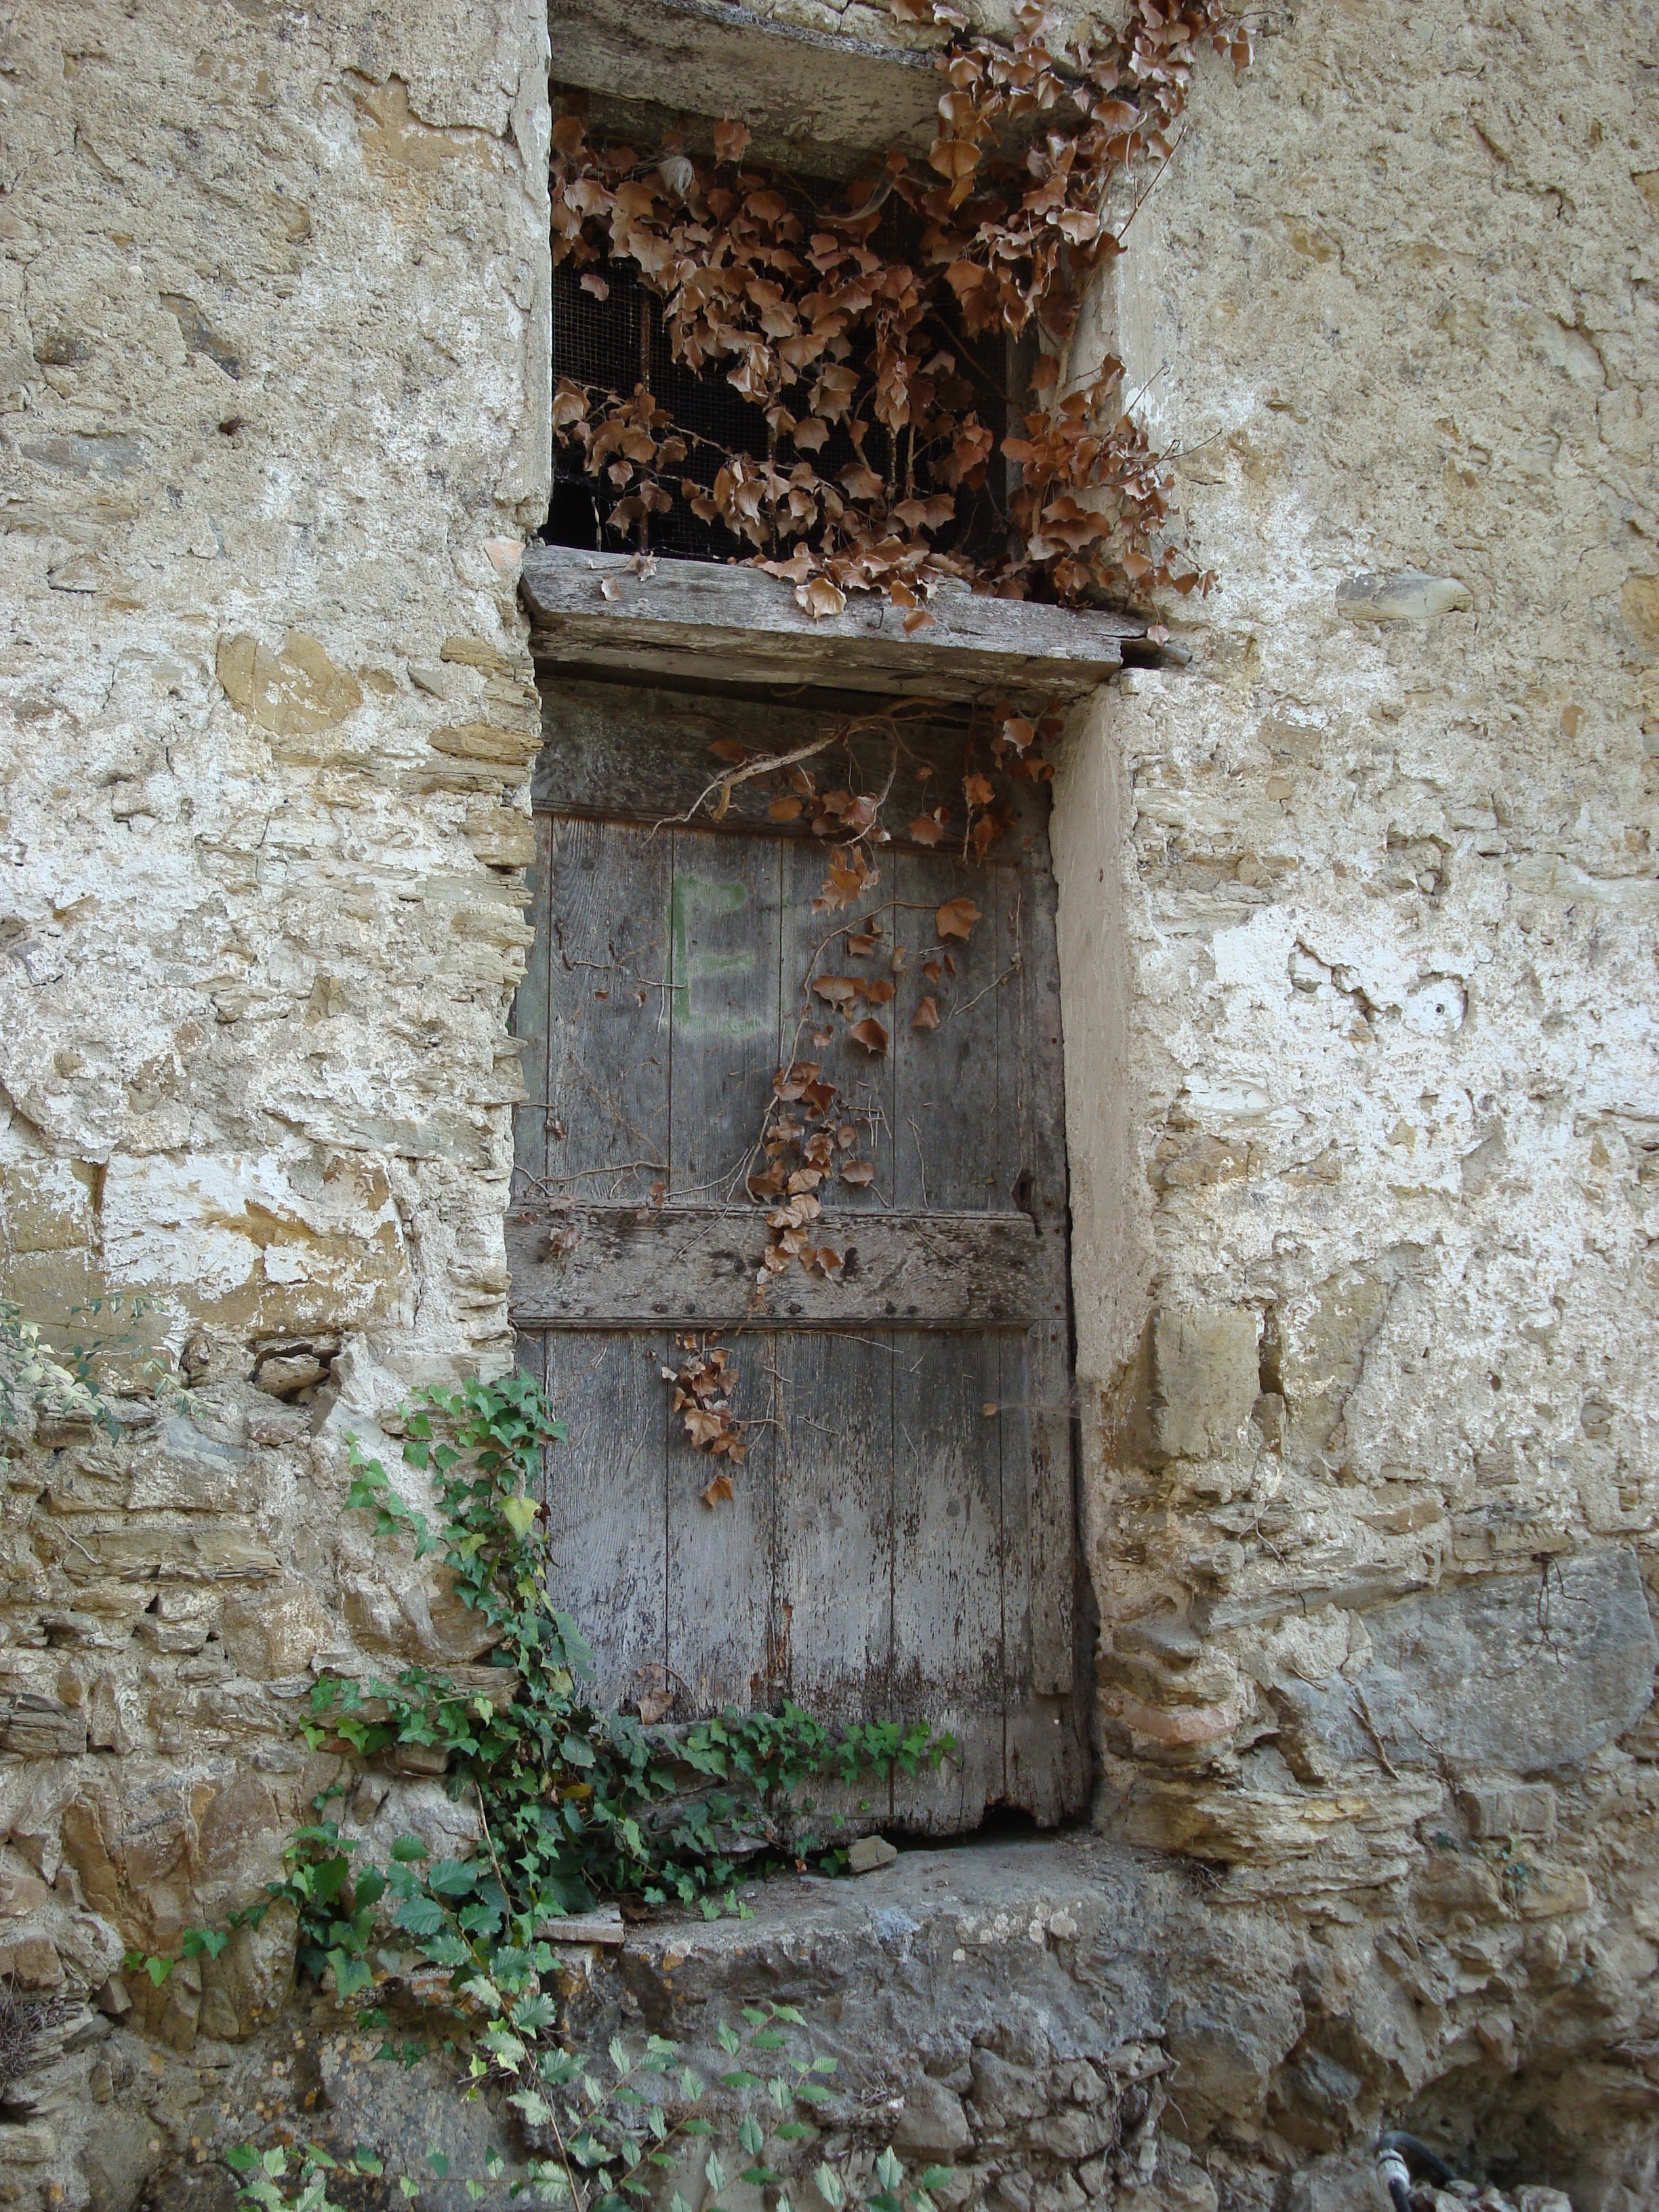
rock, architecture, wood, house, window, old, wall, rustic, brick, door, doorway, temple, ruins, wooden, ancient history